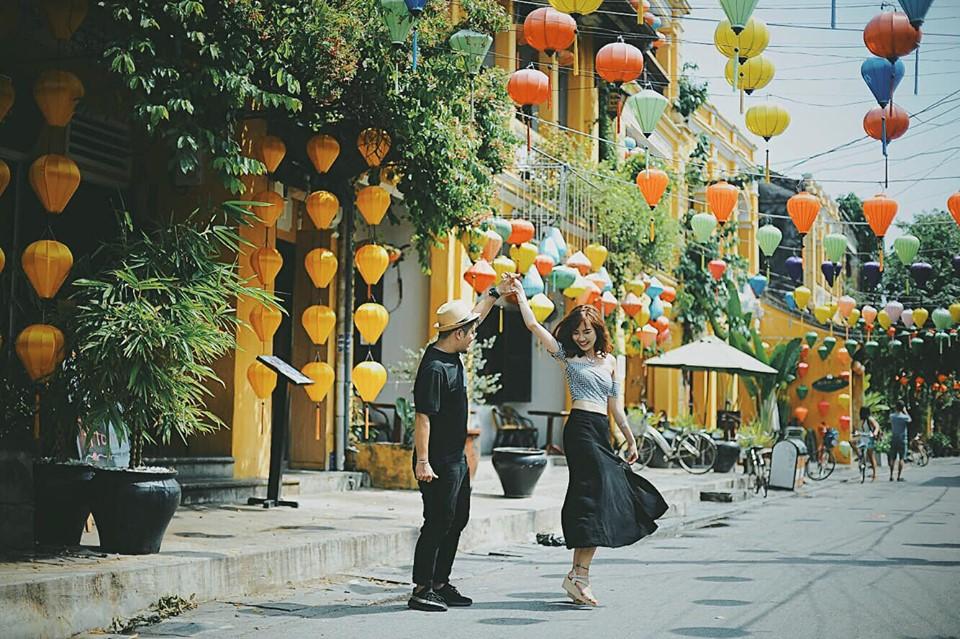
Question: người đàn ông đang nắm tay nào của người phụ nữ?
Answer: tay phải